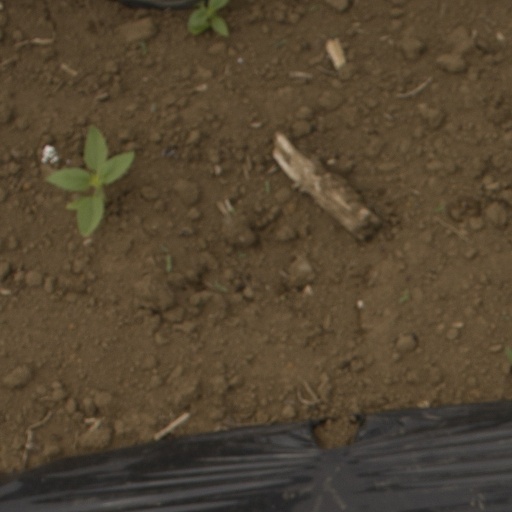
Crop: Jerusalem artichoke